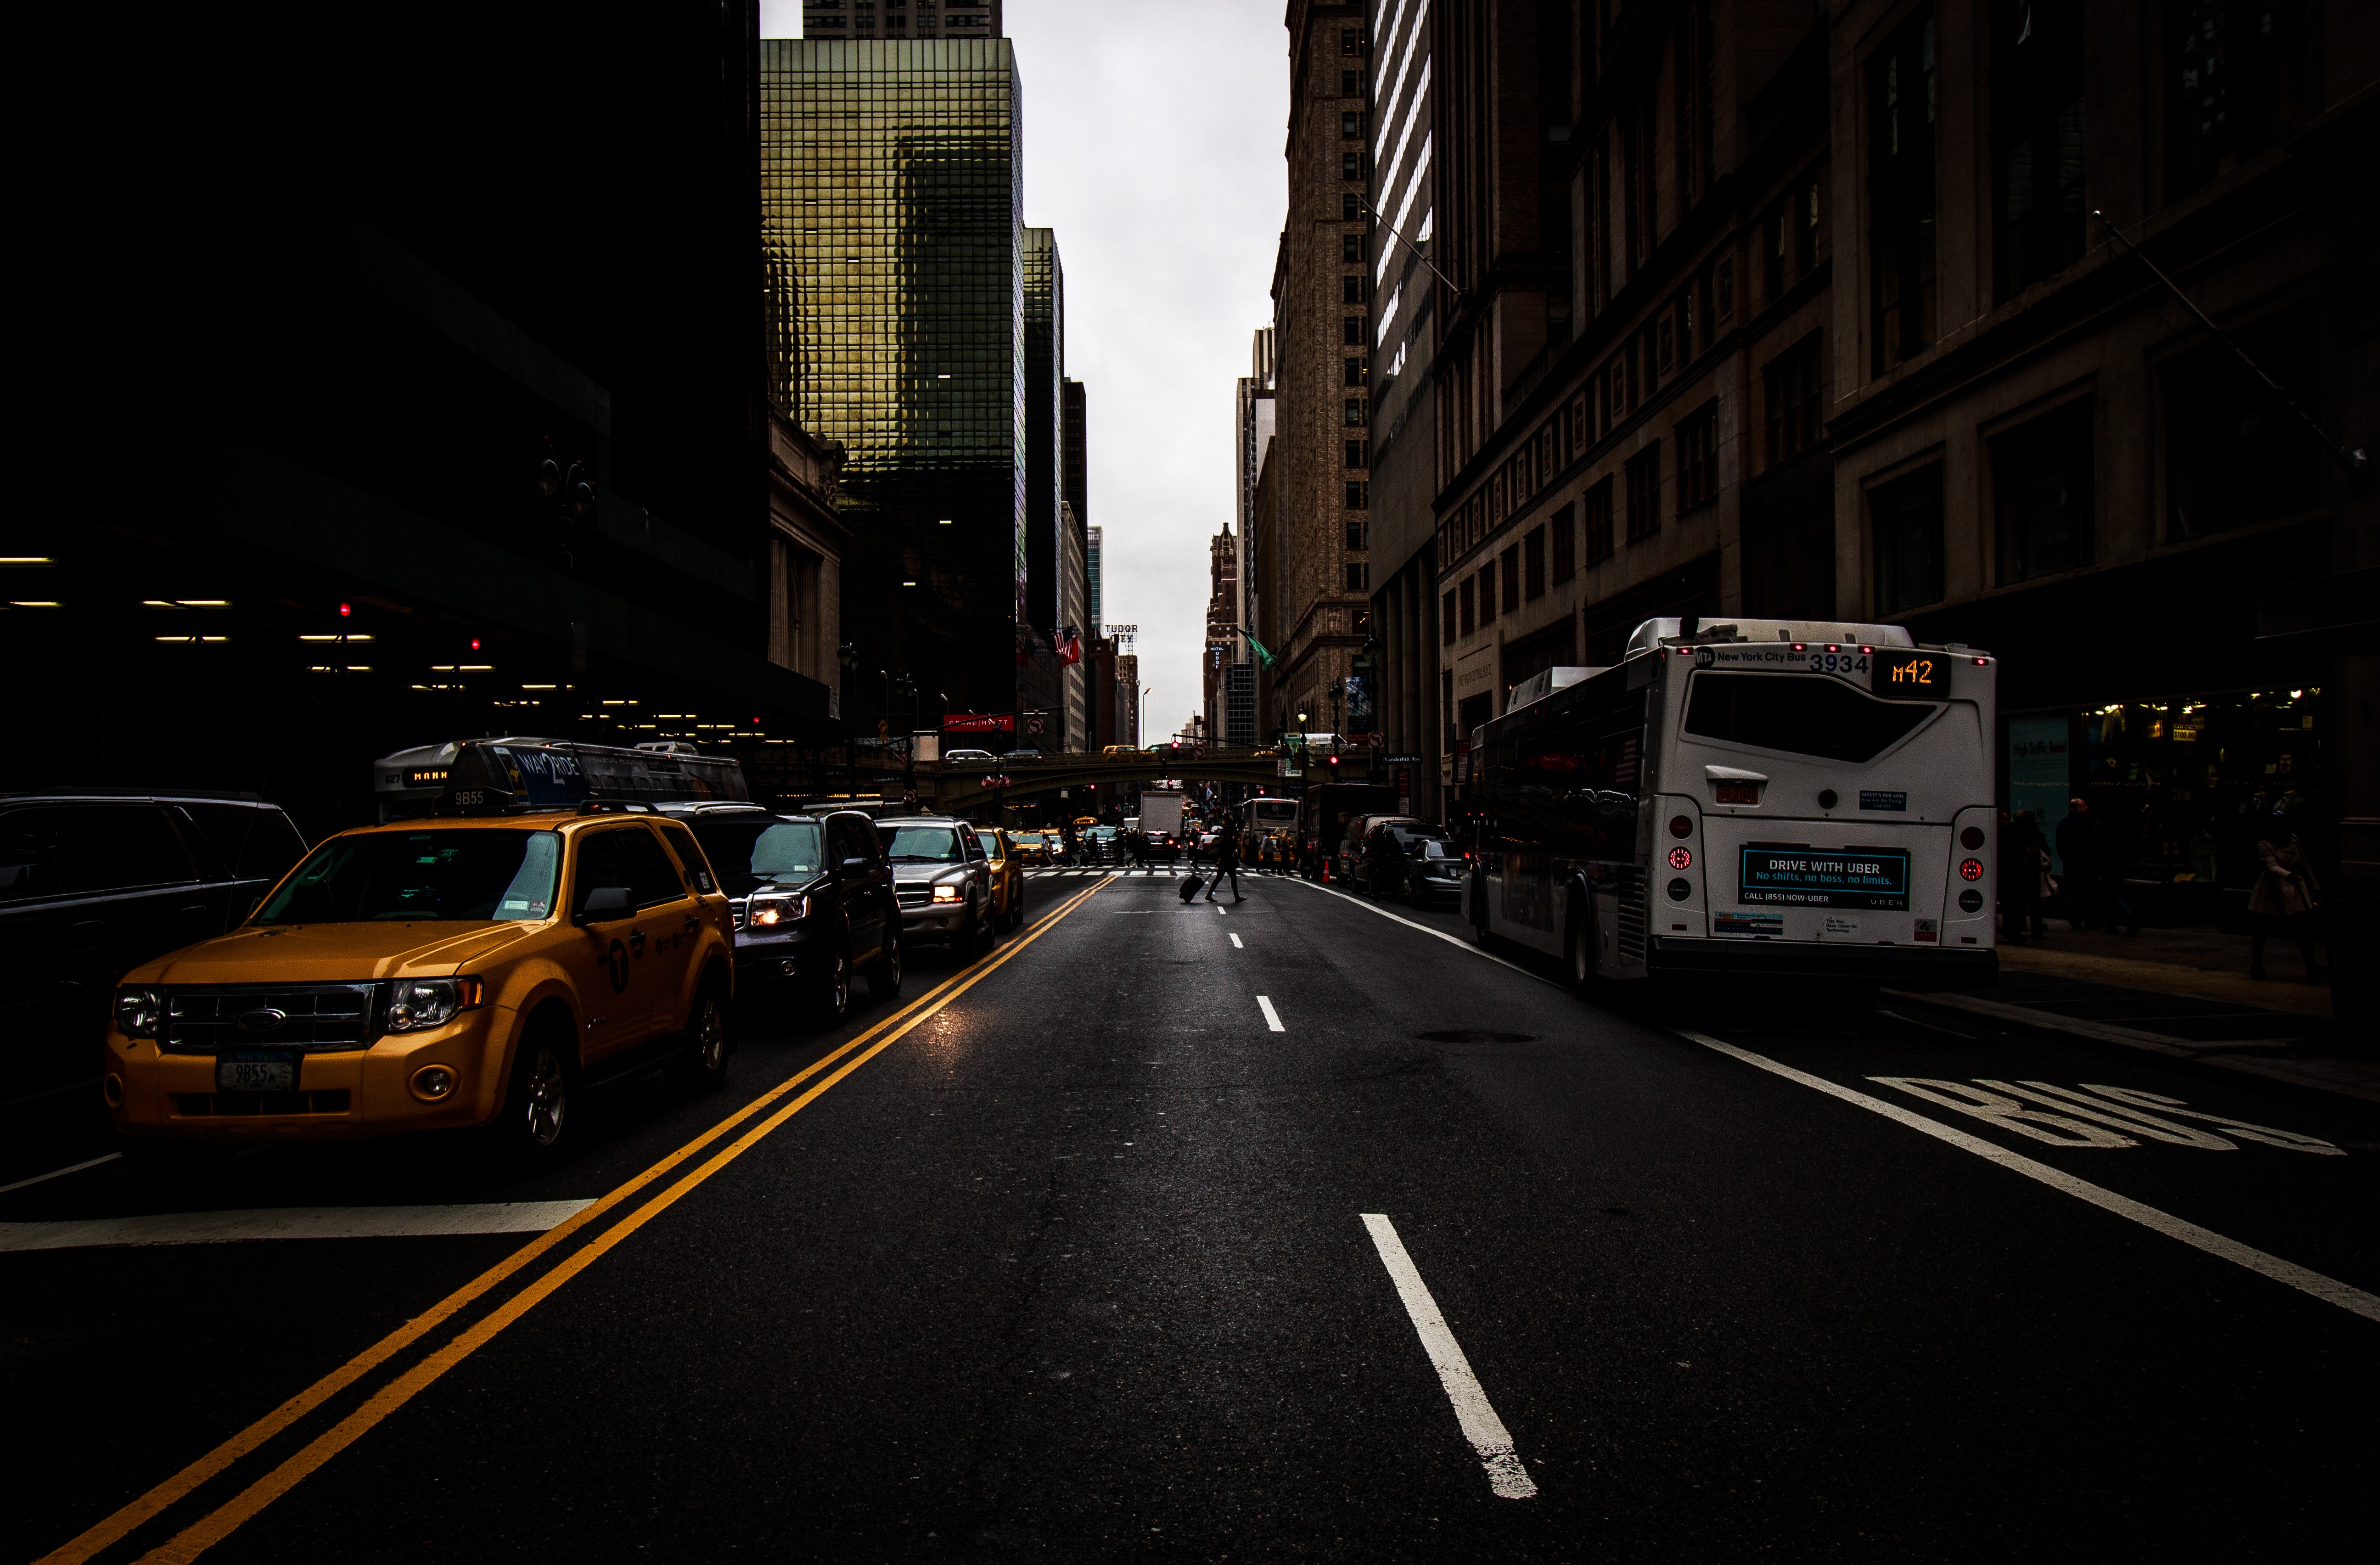
road, traffic, street, night, highway, evening, vehicle, darkness, lane, lighting, infrastructure, urban area